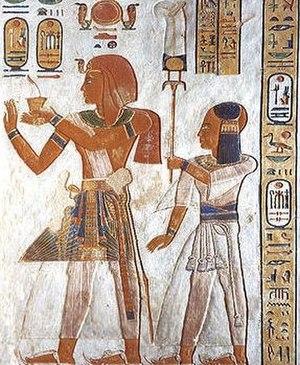
Le prince Khâemouaset est un des fils de Ramsès III et de la grande épouse royale Iset.